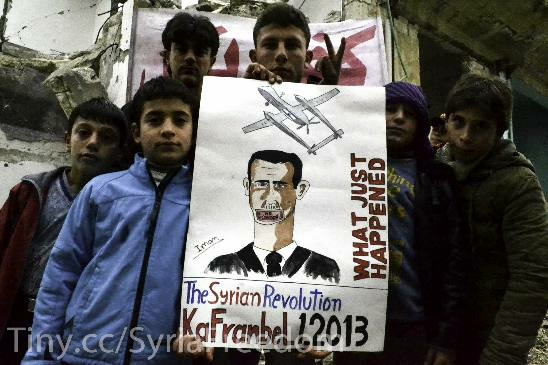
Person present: Yes